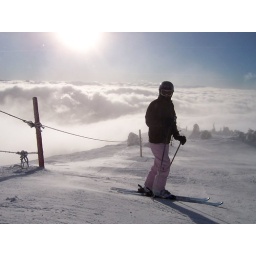
Suzi at the top near the double black bowl at Big White Mountain Resort, Canada 07